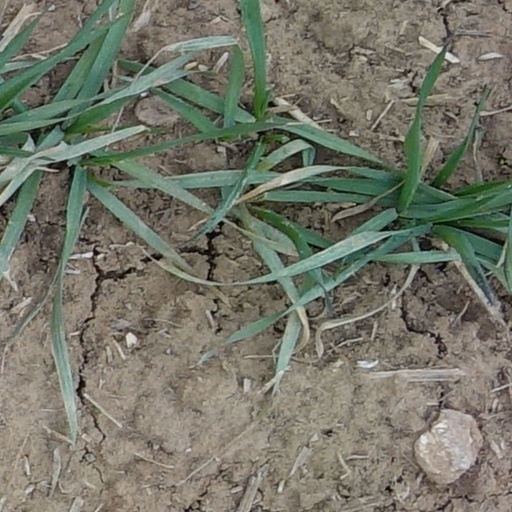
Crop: wheat